Russell Rea

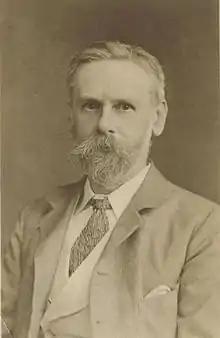
Russell Rea MP, circa 1906

– 5 February 1916) was an English ship-owner from Liverpool and Liberal Party politician. He sat in the House of Commons in two periods between 1900 and 1916.